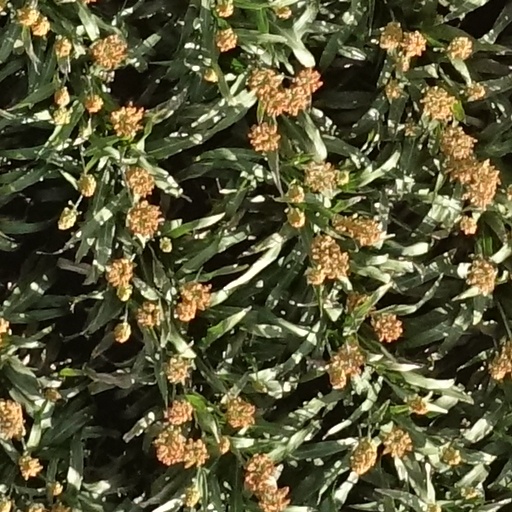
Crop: sorghum